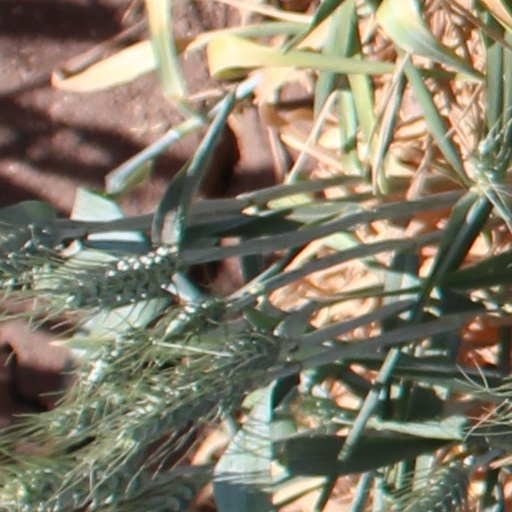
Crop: wheat